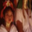
Label: girl